Football Heroes of the Block

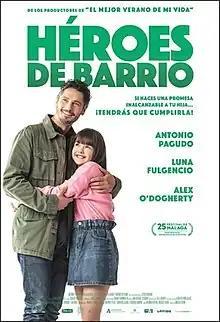
Theatrical release poster

Football Heroes of the Block is a 2022 Spanish comedy film directed by Ángeles Reiné which stars Antonio Pagudo and Luna Fulgencio alongside Lisi Linder, Antonio Dechent, Álex O'Dogherty, and Jesús Olmedo.